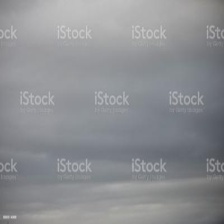
Cloud type: Stratus